Jonotthan Harrison

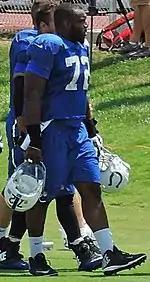
Harrison in 2015 at training camp

Harrison was signed by the Indianapolis Colts on May 12, 2014, after going undrafted in the 2014 NFL Draft. He made his NFL debut on September 7, 2014 against the Denver Broncos. Harrison appeared in 15 games in 2014, and 10 as a starter. In 2015, he played in all 16 games, starting in nine at center, and in 2016 he played in 13 games with four starts.